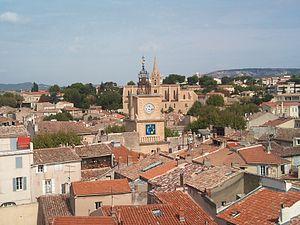
Photo prise en 2012
Salon-de-Provence est une commune française située dans le département des Bouches-du-Rhône, en région Provence-Alpes-Côte d'Azur.